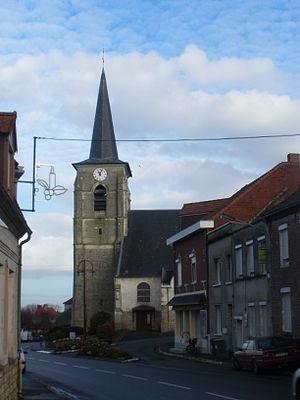
Vue de l'église Saint-Martin d'Hersin-Coupigny.
Hersin-Coupigny est une commune française située dans le département du Pas-de-Calais en région Hauts-de-France.